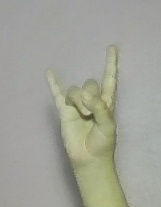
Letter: la